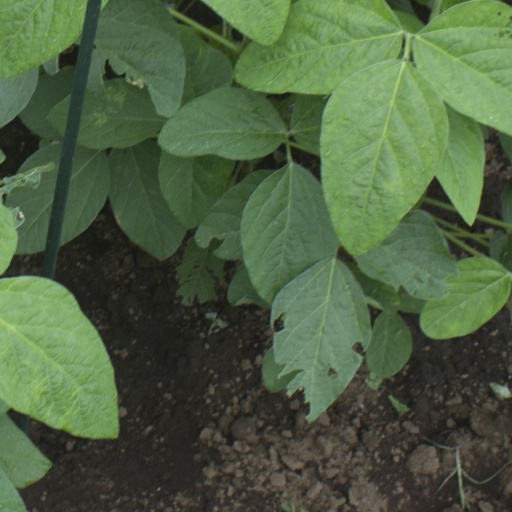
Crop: soybean